Military career of Benedict Arnold, 1777–1779

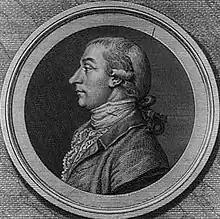
Joseph Reed engraving by Pierre Eugene du Simitiere) was a significant political opponent of Arnold during his tenure in Philadelphia

Following Saratoga, Arnold was taken to an Albany hospital to recover from the wounds he had received in the battle. His left leg was ruined, but Arnold would not allow it to be amputated. Several agonizing months of recovery left it 2 inches (5 cm) shorter than the right. After several months in Albany, he was transferred to Middletown, Connecticut, where he could be nearer his children. While recuperating there, he sent two more entreaties to Betsy DeBlois; the first she answered with a firm refusal, and the second went unanswered. When he was well enough to travel, he departed Connecticut for Valley Forge, where he arrived on May 20, 1778, to the boisterous applause of troops he had commanded at Saratoga. There he participated, with many other soldiers, in the first recorded Oath of Allegiance as a sign of loyalty to the United States.